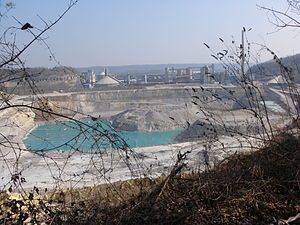
Maastricht / Galleri
Maastricht er en kommune og en by, beliggende i den sydlige provins Limburg i Nederlandene. Kommunens areal er på 60,03 km², og indbyggertallet er på 122.418 pr. 1. april 2016.